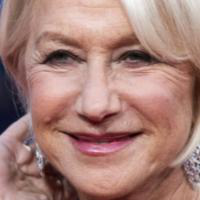
Age group: age 66-80